East Cleveland, Ohio

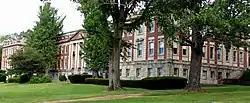
General Electric's Nela Park was the world's first industrial park.

Historically East Cleveland was partially founded by Scottish immigrants, whose names can still be found in the city such as Shaw, McIlrath, and Eddy. East Cleveland incorporated as a village in 1895 and became a city in 1911. This charter included provisions for women's suffrage, which at the time was unheard of east of the Mississippi River. Before the charter passed, the city of Cleveland unsuccessfully attempted to annex the emerging municipality in 1910 and again in 1916.